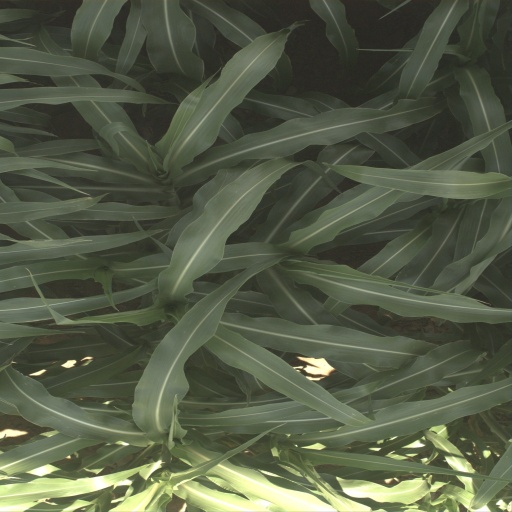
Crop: sorghum